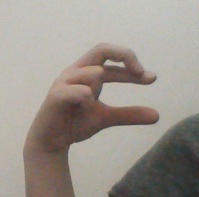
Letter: thal